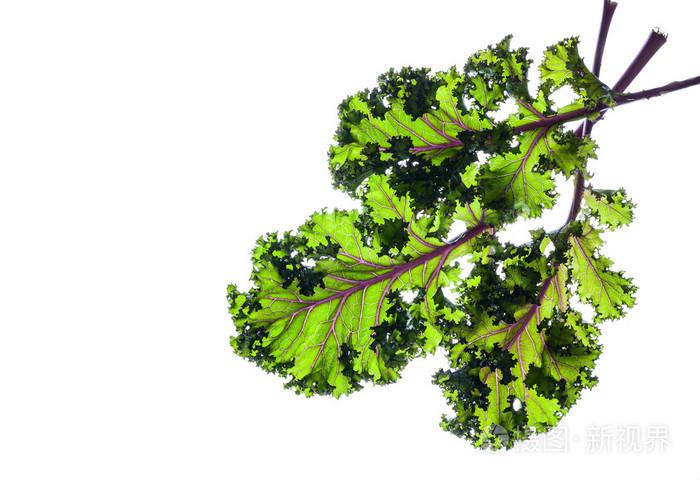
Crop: unknown
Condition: cabbage